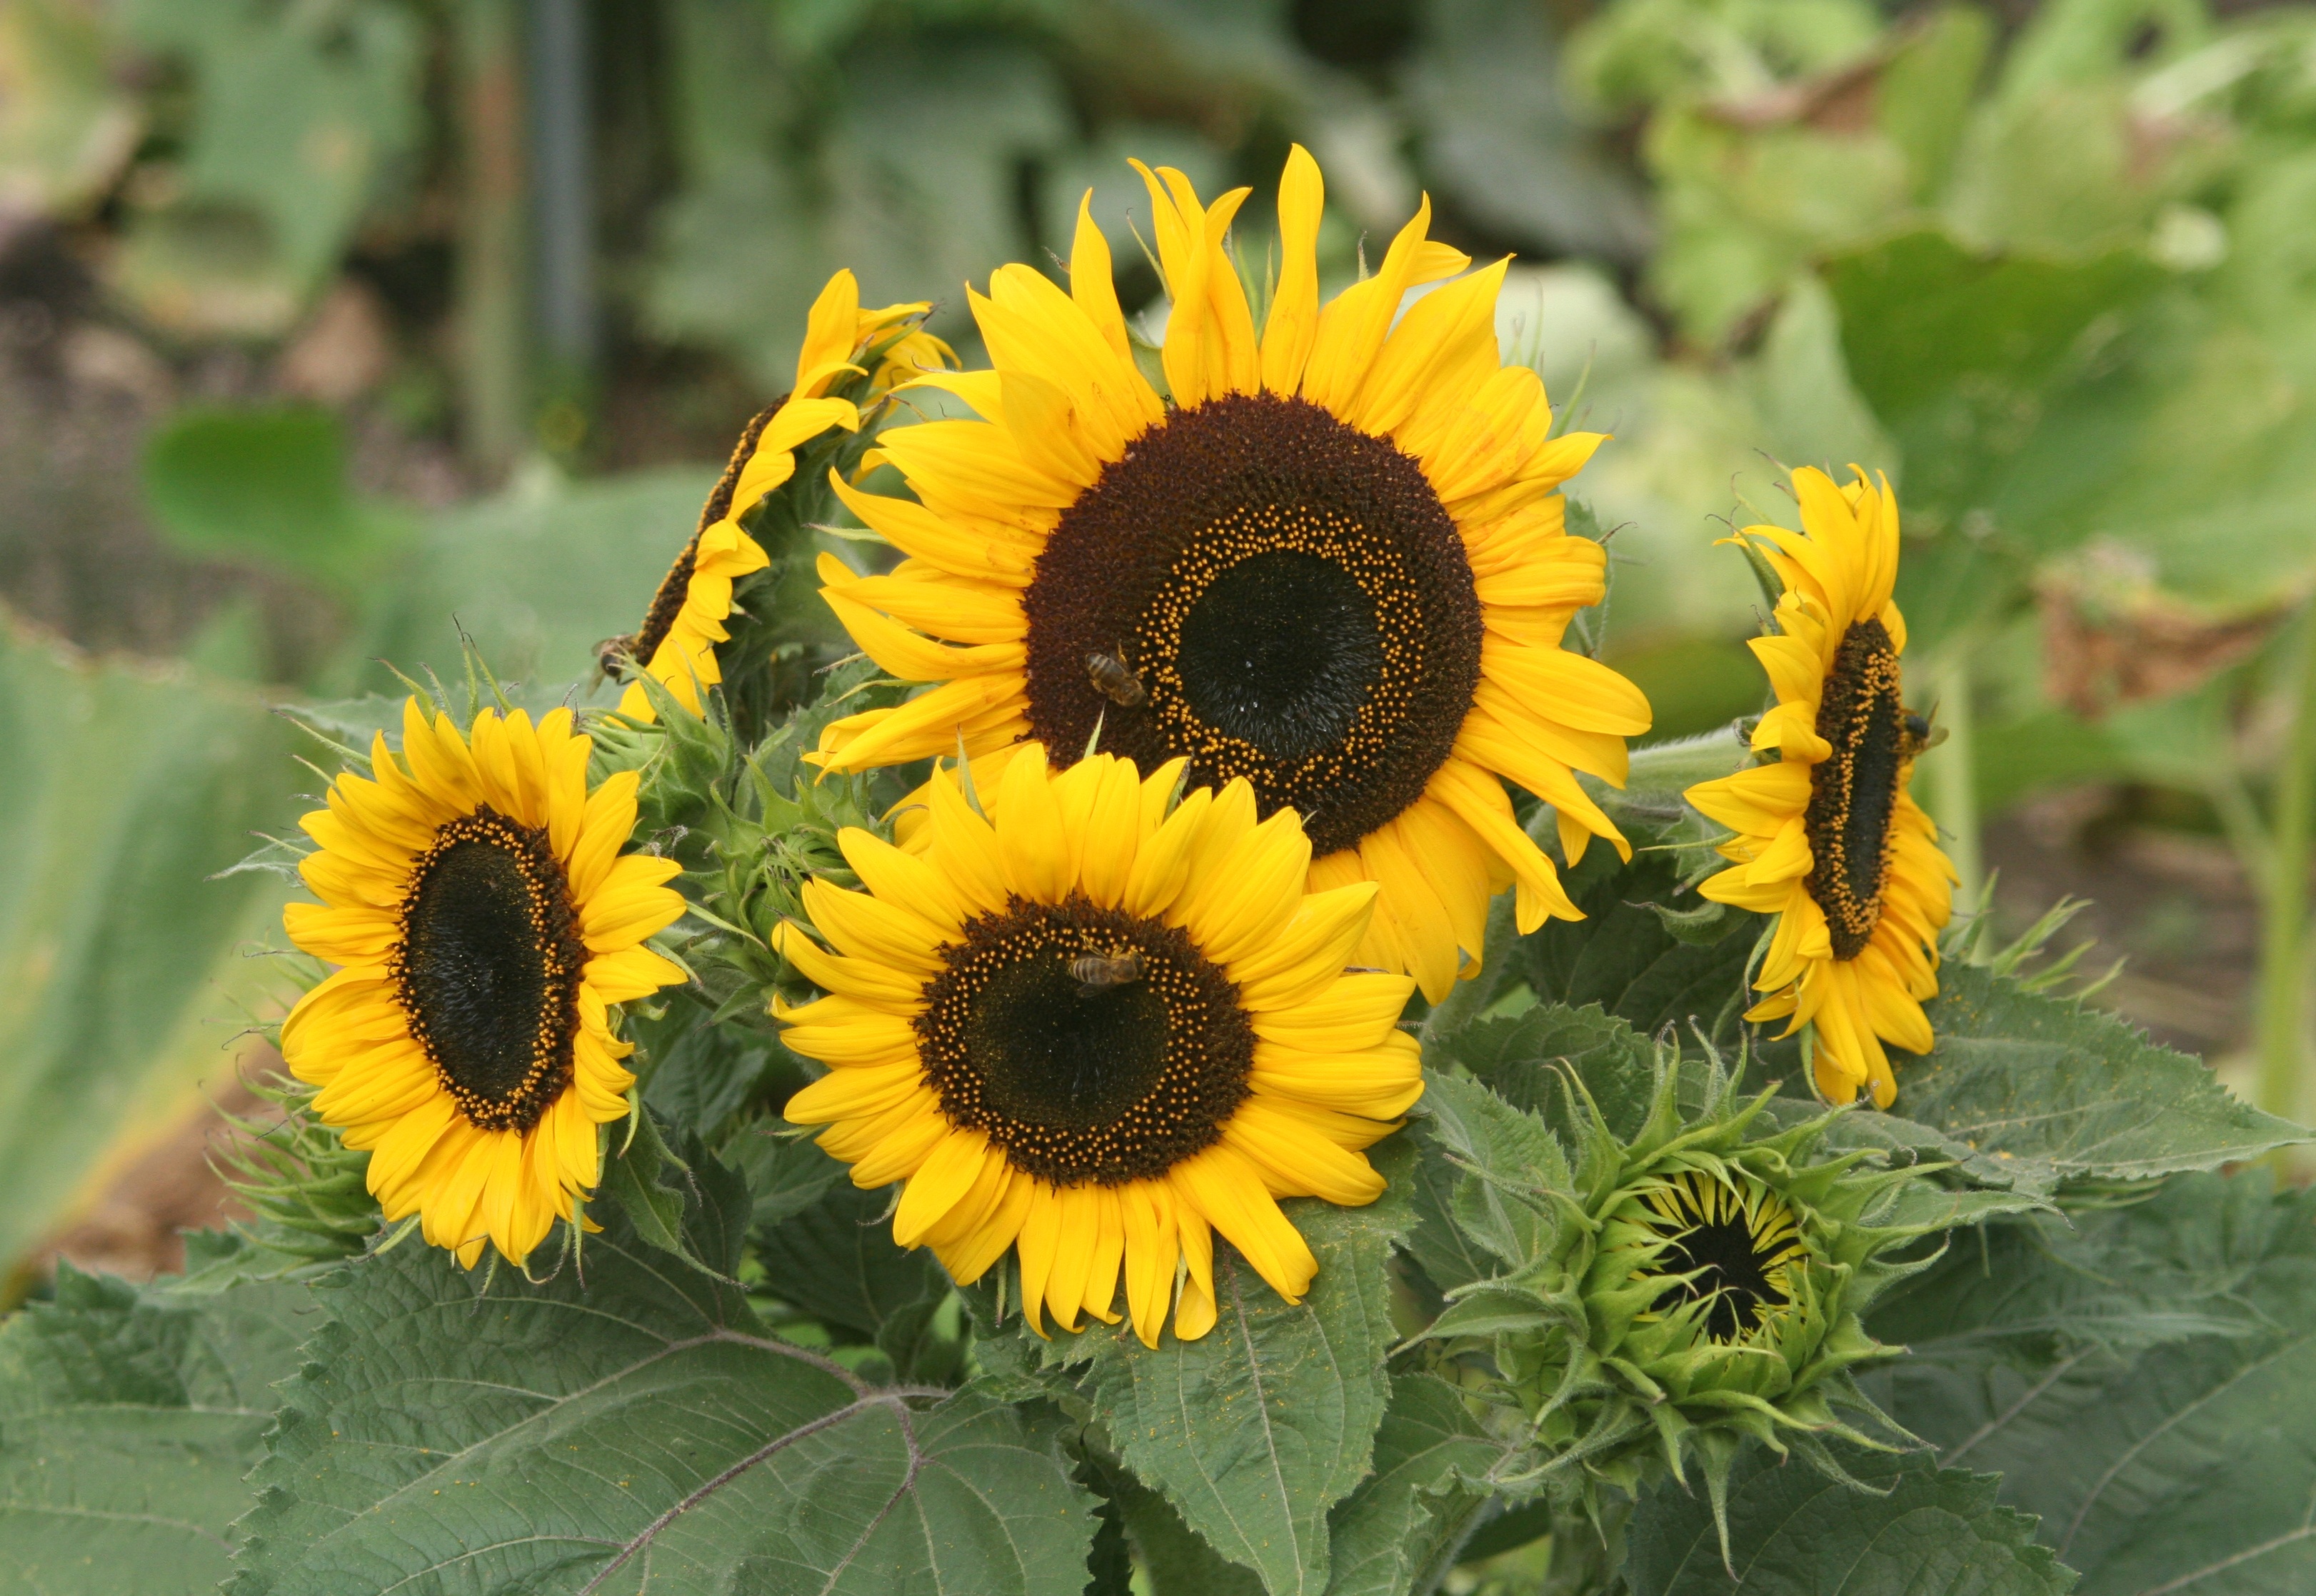
plant, sun, field, flower, petal, summer, produce, botany, yellow, flora, sunflower, flowers, macro photography, flowering plant, daisy family, sunflower seed, annual plant, land plant